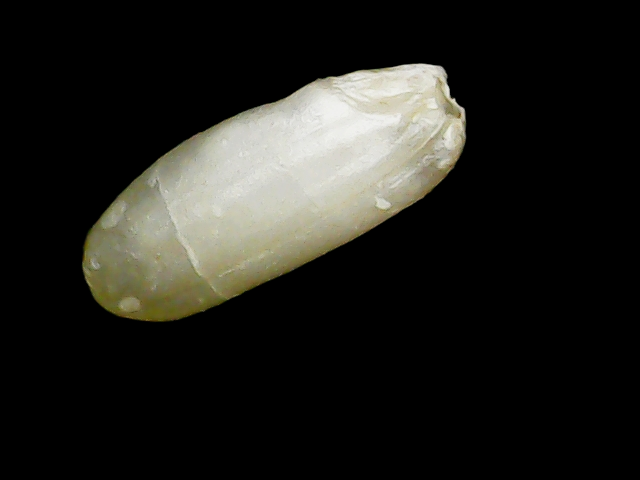
Rice variety: Binadhan24